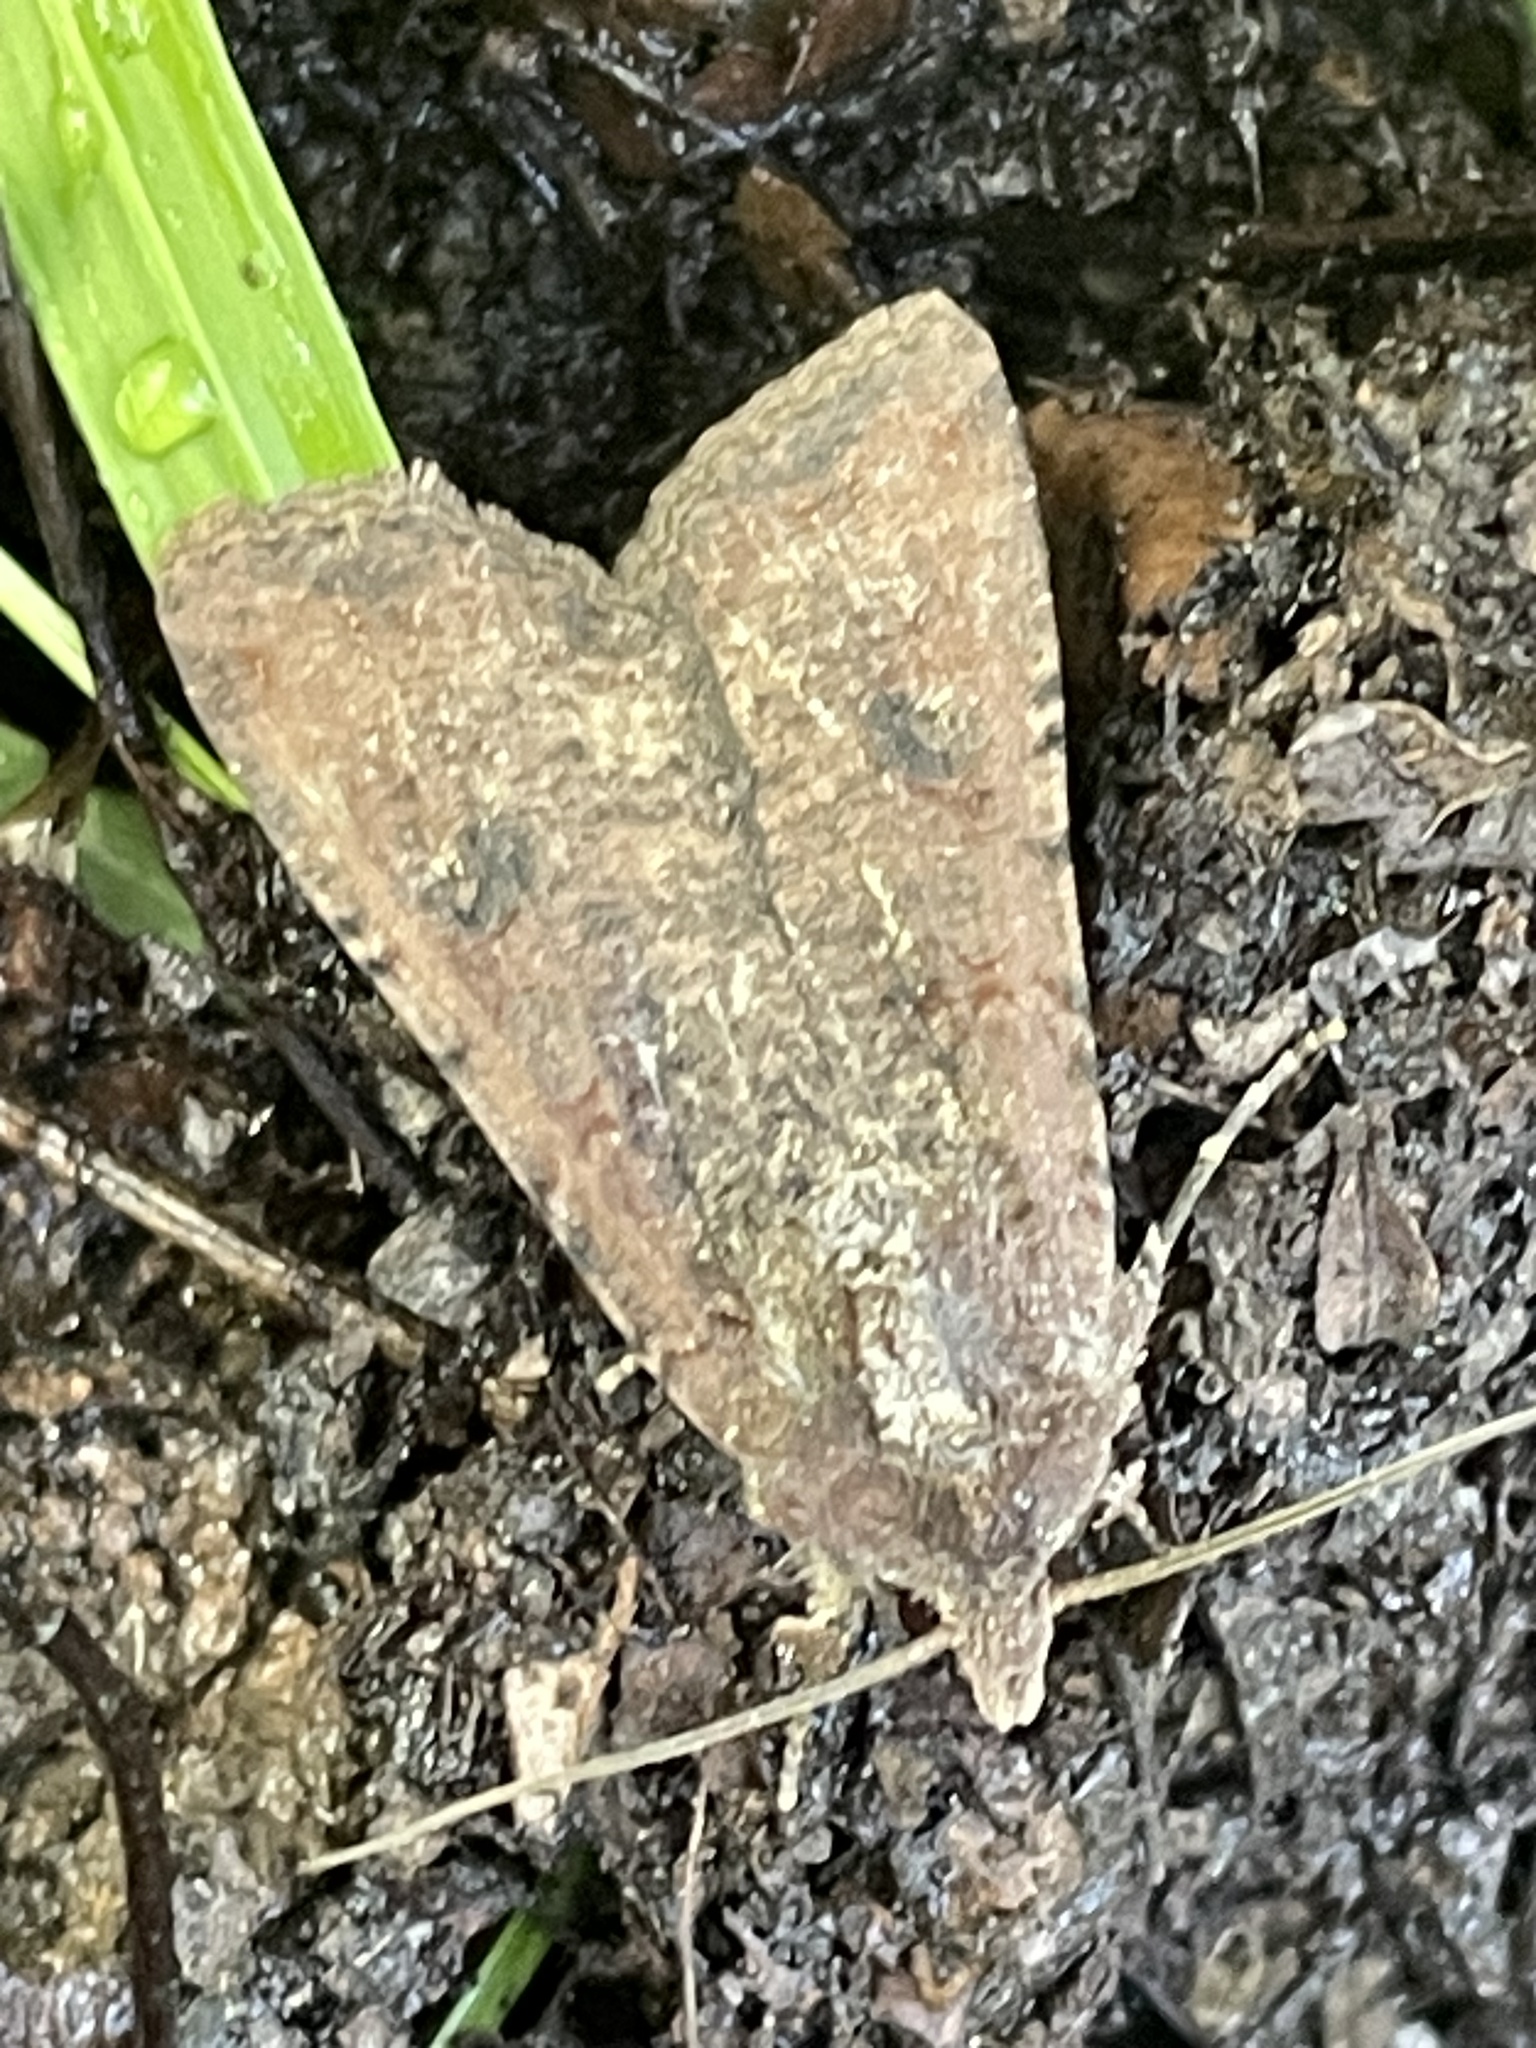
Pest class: cutworms